Rauch-Haus-Song

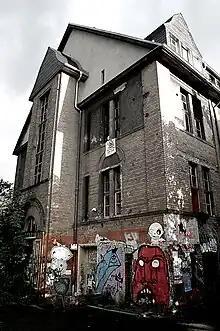
Georg-von-Rauch Haus in 2008

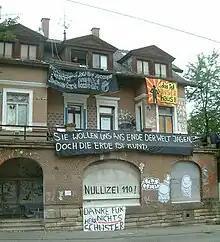
Occupied building hung with a banner bearing the slogan "...das ist UNSER haus" ("... this is OUR house")

The "Rauch-Haus-Song" is a track performed by West Berlin band Ton Steine Scherben on their second studio album Keine Macht für Niemand. It has become famous in leftwing circles in Germany.